Broughton, Queensland

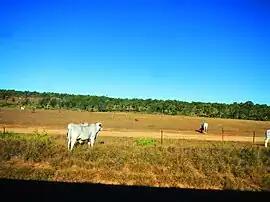
Cattle in Broughton

Broughton is a rural locality in the Charters Towers Region, Queensland, Australia. In the , Broughton had a population of 714 people.